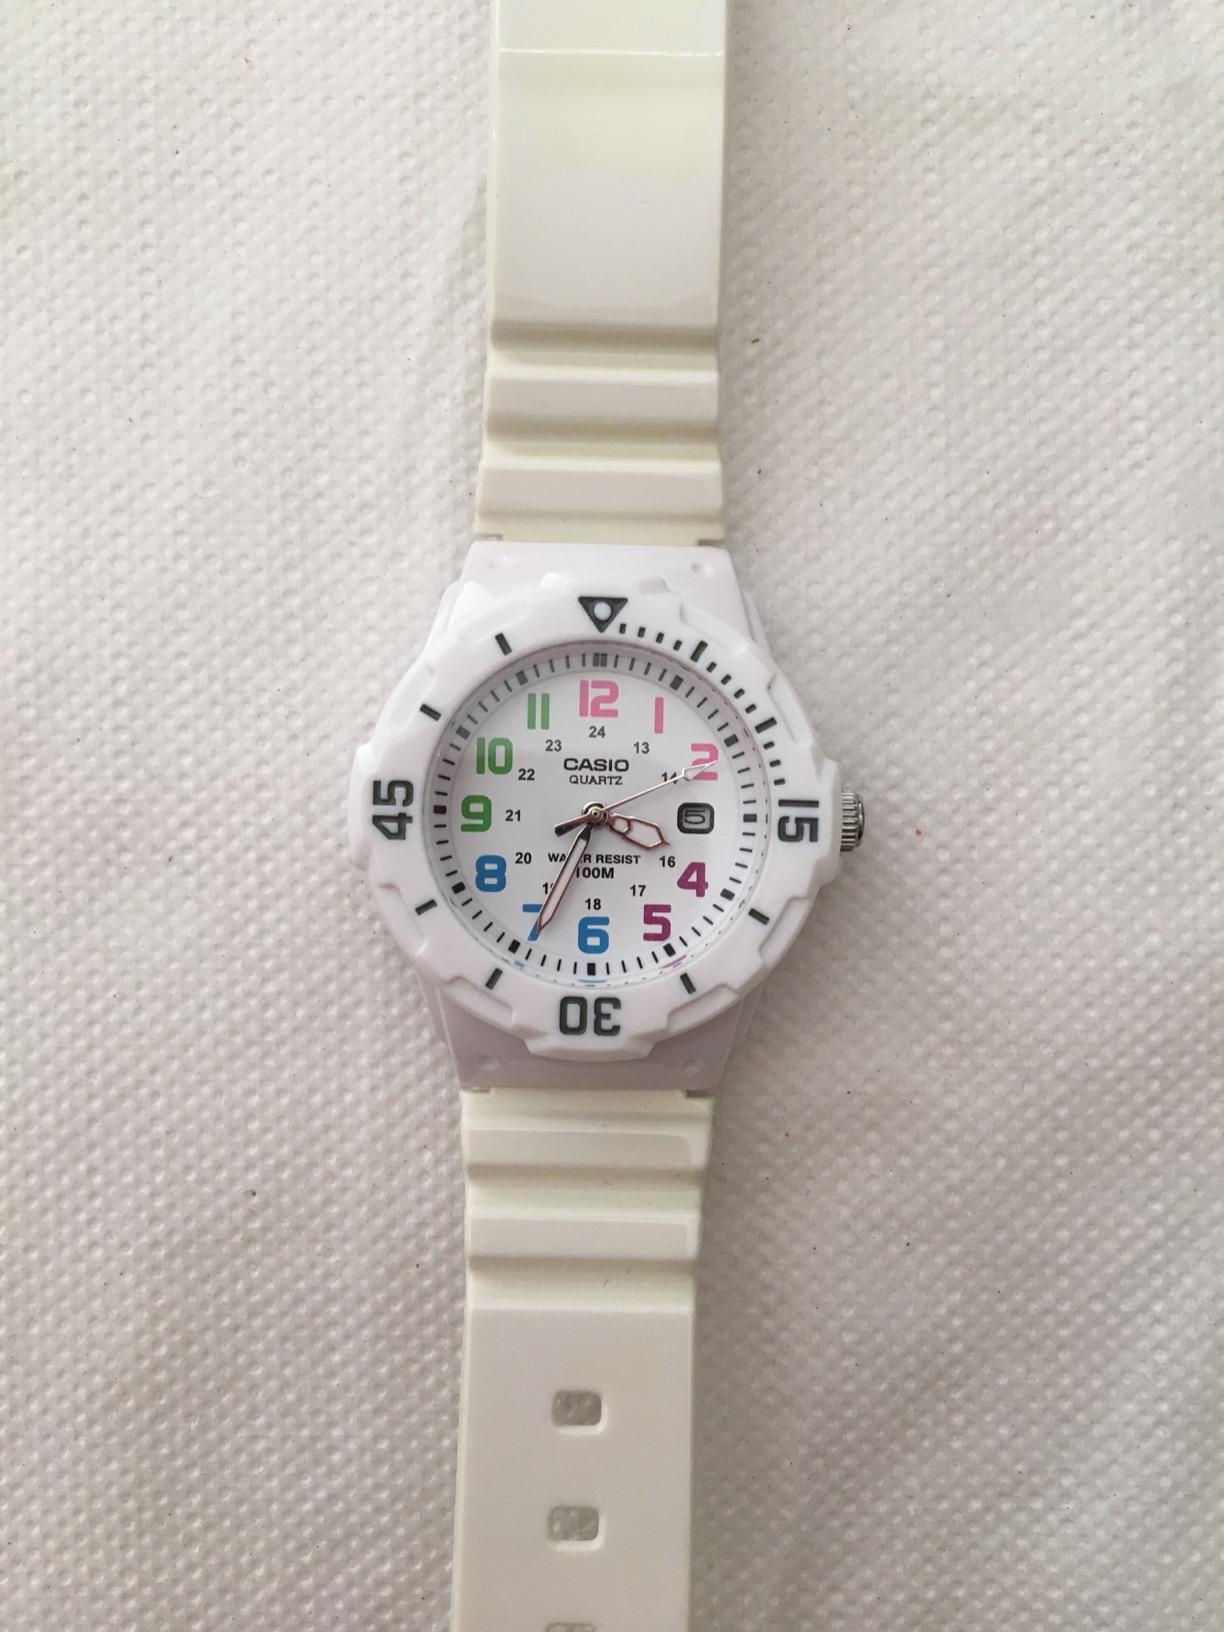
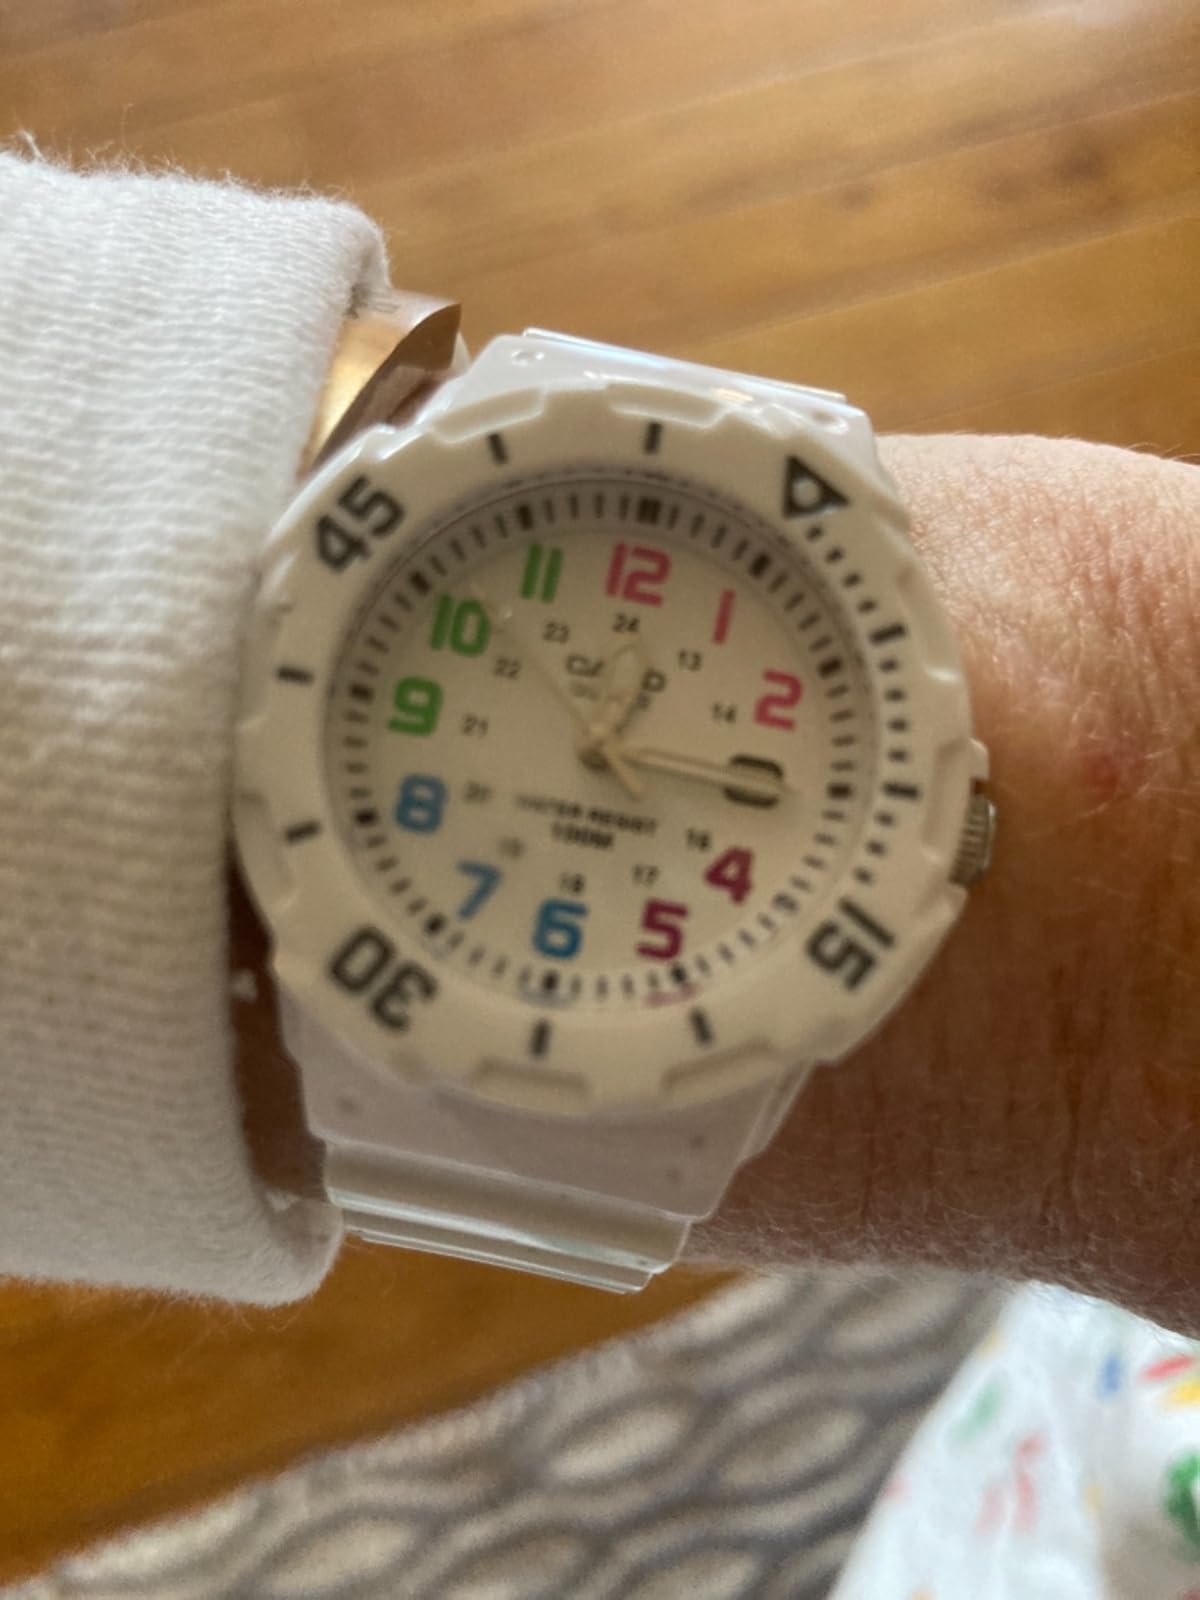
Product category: accessories_watch
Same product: yes